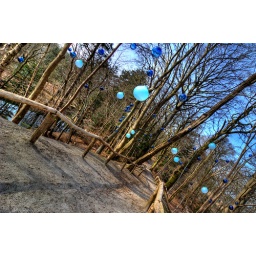
Again a photo taken in the forest of Slochteren. The trees are decorated with some kind of glass lanterns.